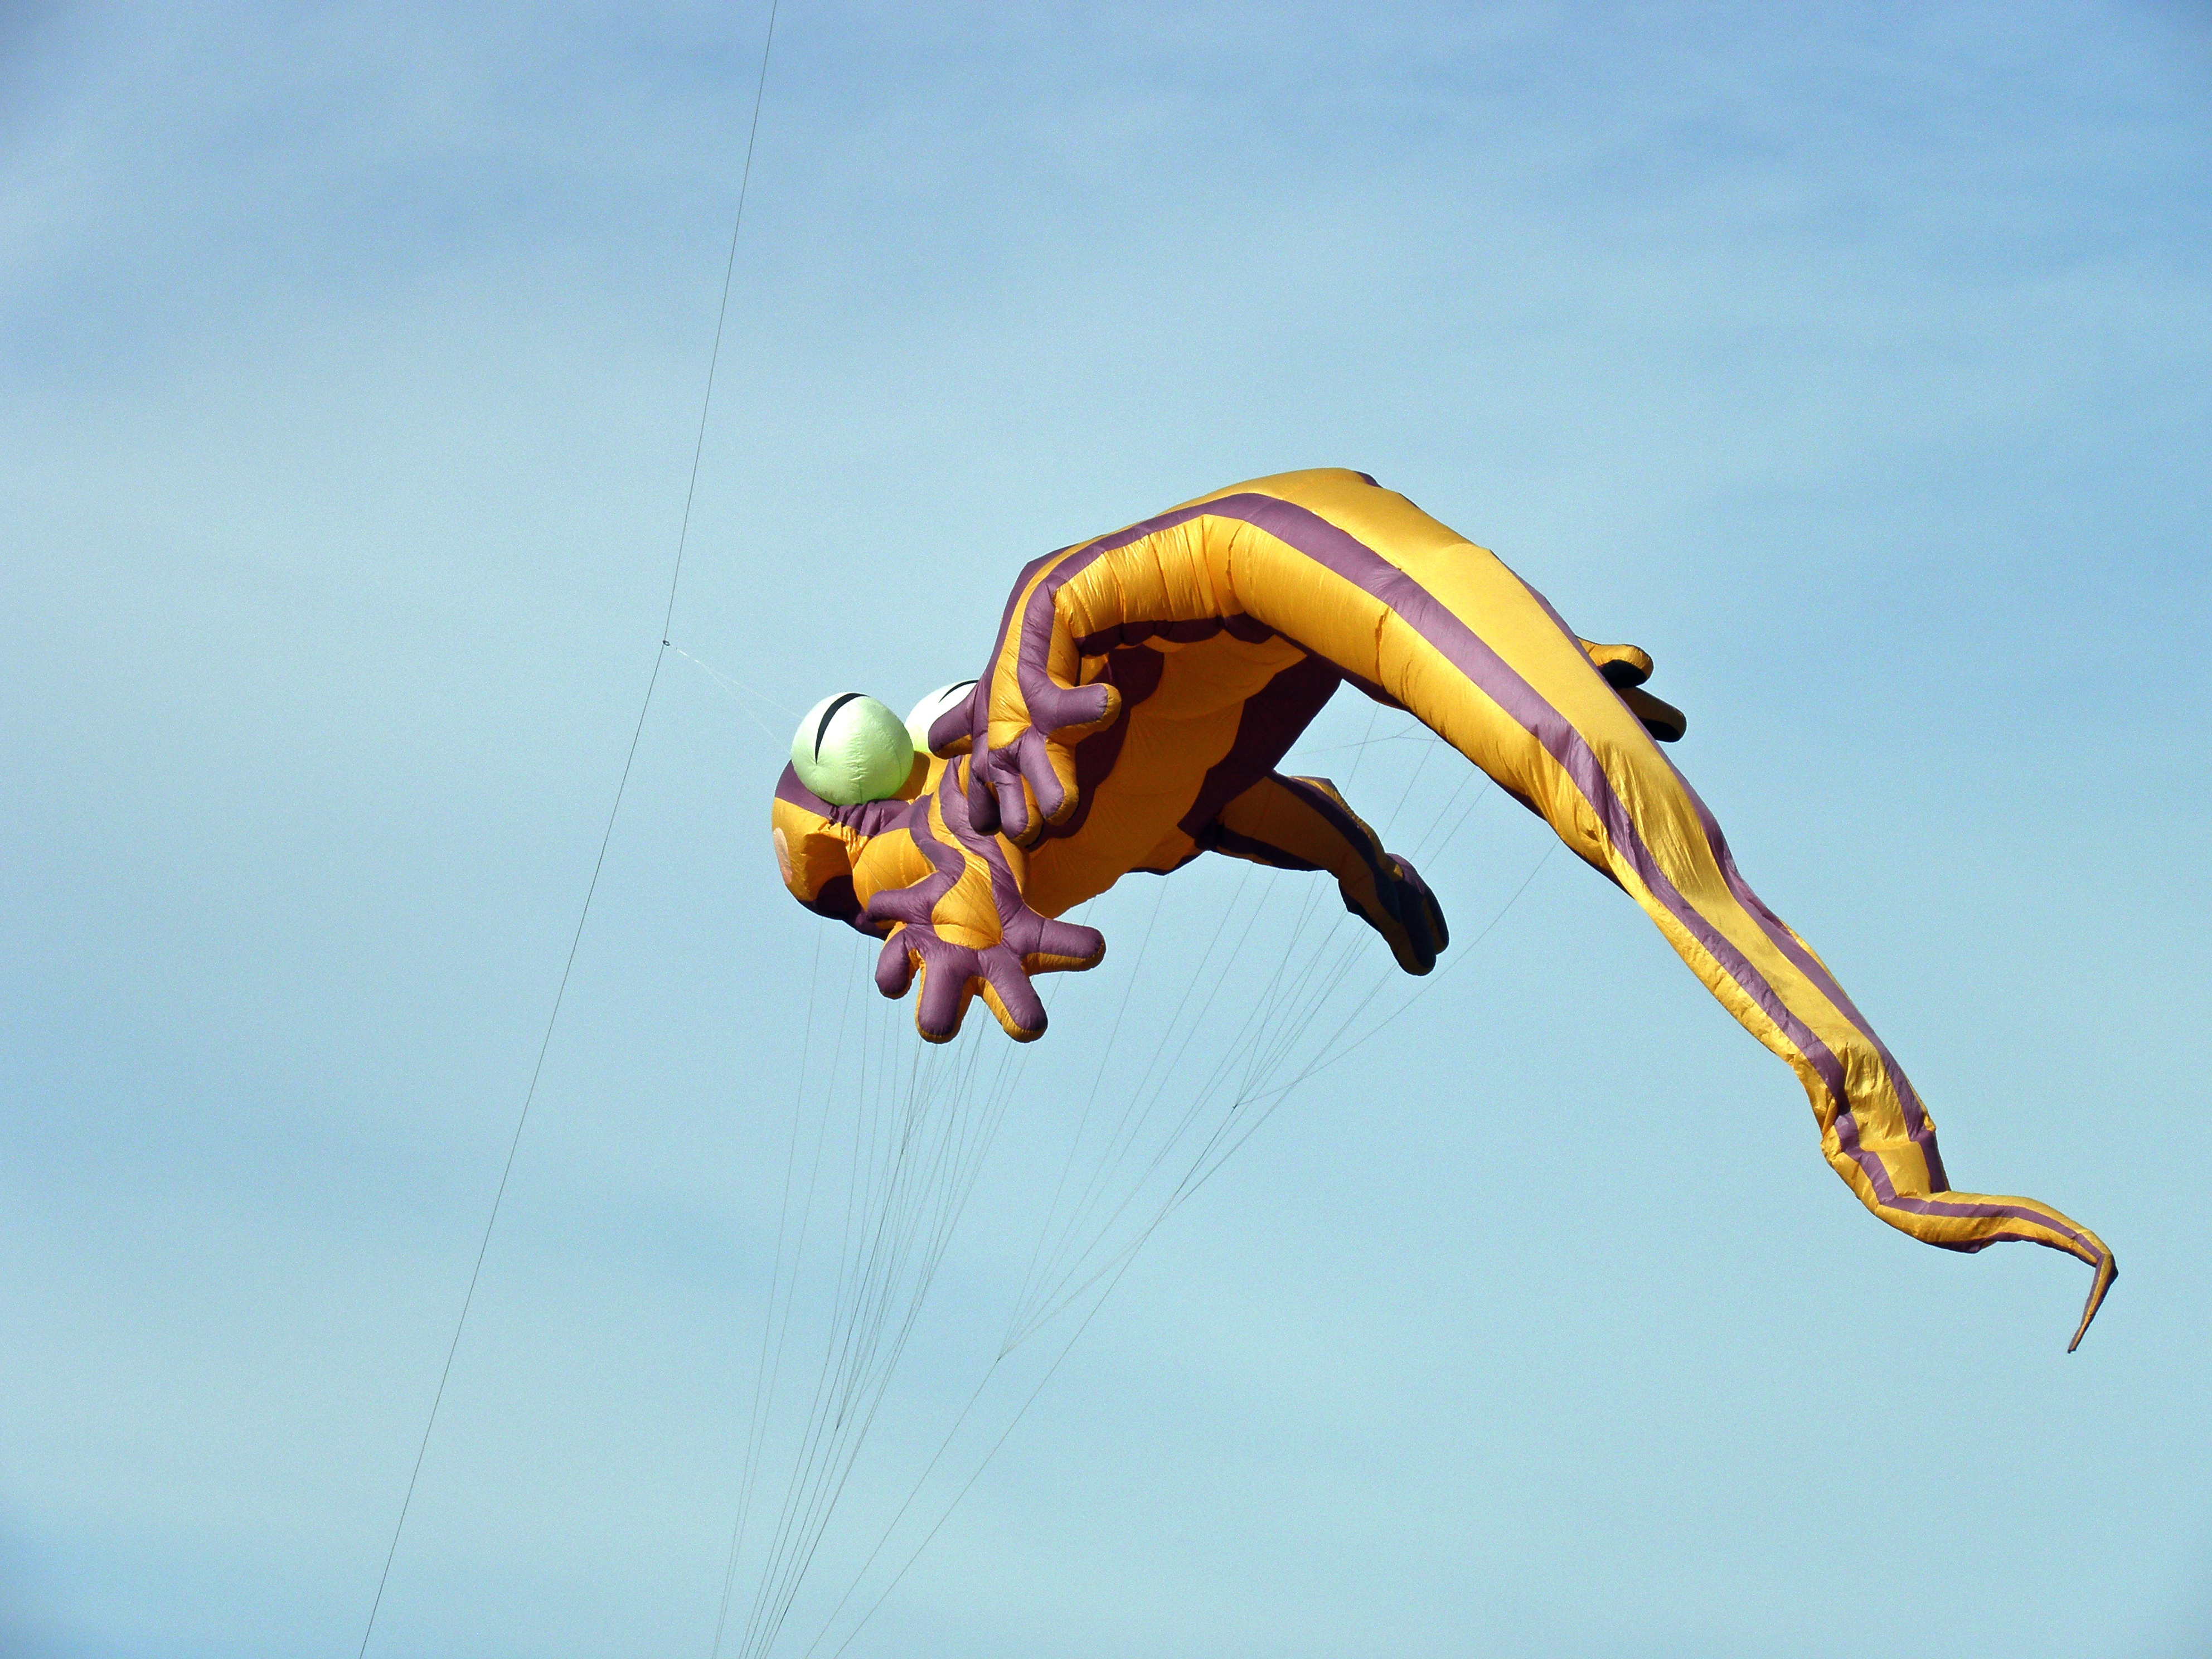
jumping, kite, extreme sport, toy, parachute, sports, atmosphere of earth, windsports, kite sports, flying kite, lizard kite